Huxiajie station

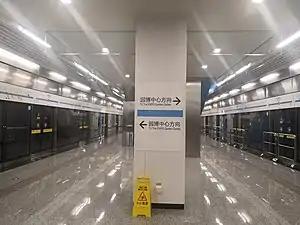

Huxiajie, meaning Huxia Street, is a station on Line 5 of Chongqing Rail Transit in Chongqing municipality, China. It is located in Yubei District and opened in 2017.